Two of a Kind (Hong Kong TV series)

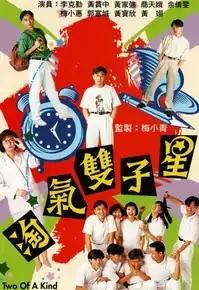
Official poster

Two of a Kind (literally "Naughty Gemini") is a 1989 Hong Kong modern teen television drama created and produced by TVB, starring Hacken Lee, Paul Wong, , Cutie Mui, Steve Wong, Aaron Kwok, Paul Chun, Kiki Sheung as the main cast and was produced by popular TVB producer Mui Siu-ching. First original broadcast began on Hong Kong's Jade channel July 10 till July 21, 1989 every Monday through Friday during its 7:35 to 8:35 pm timeslot with a total of 10 episodes.